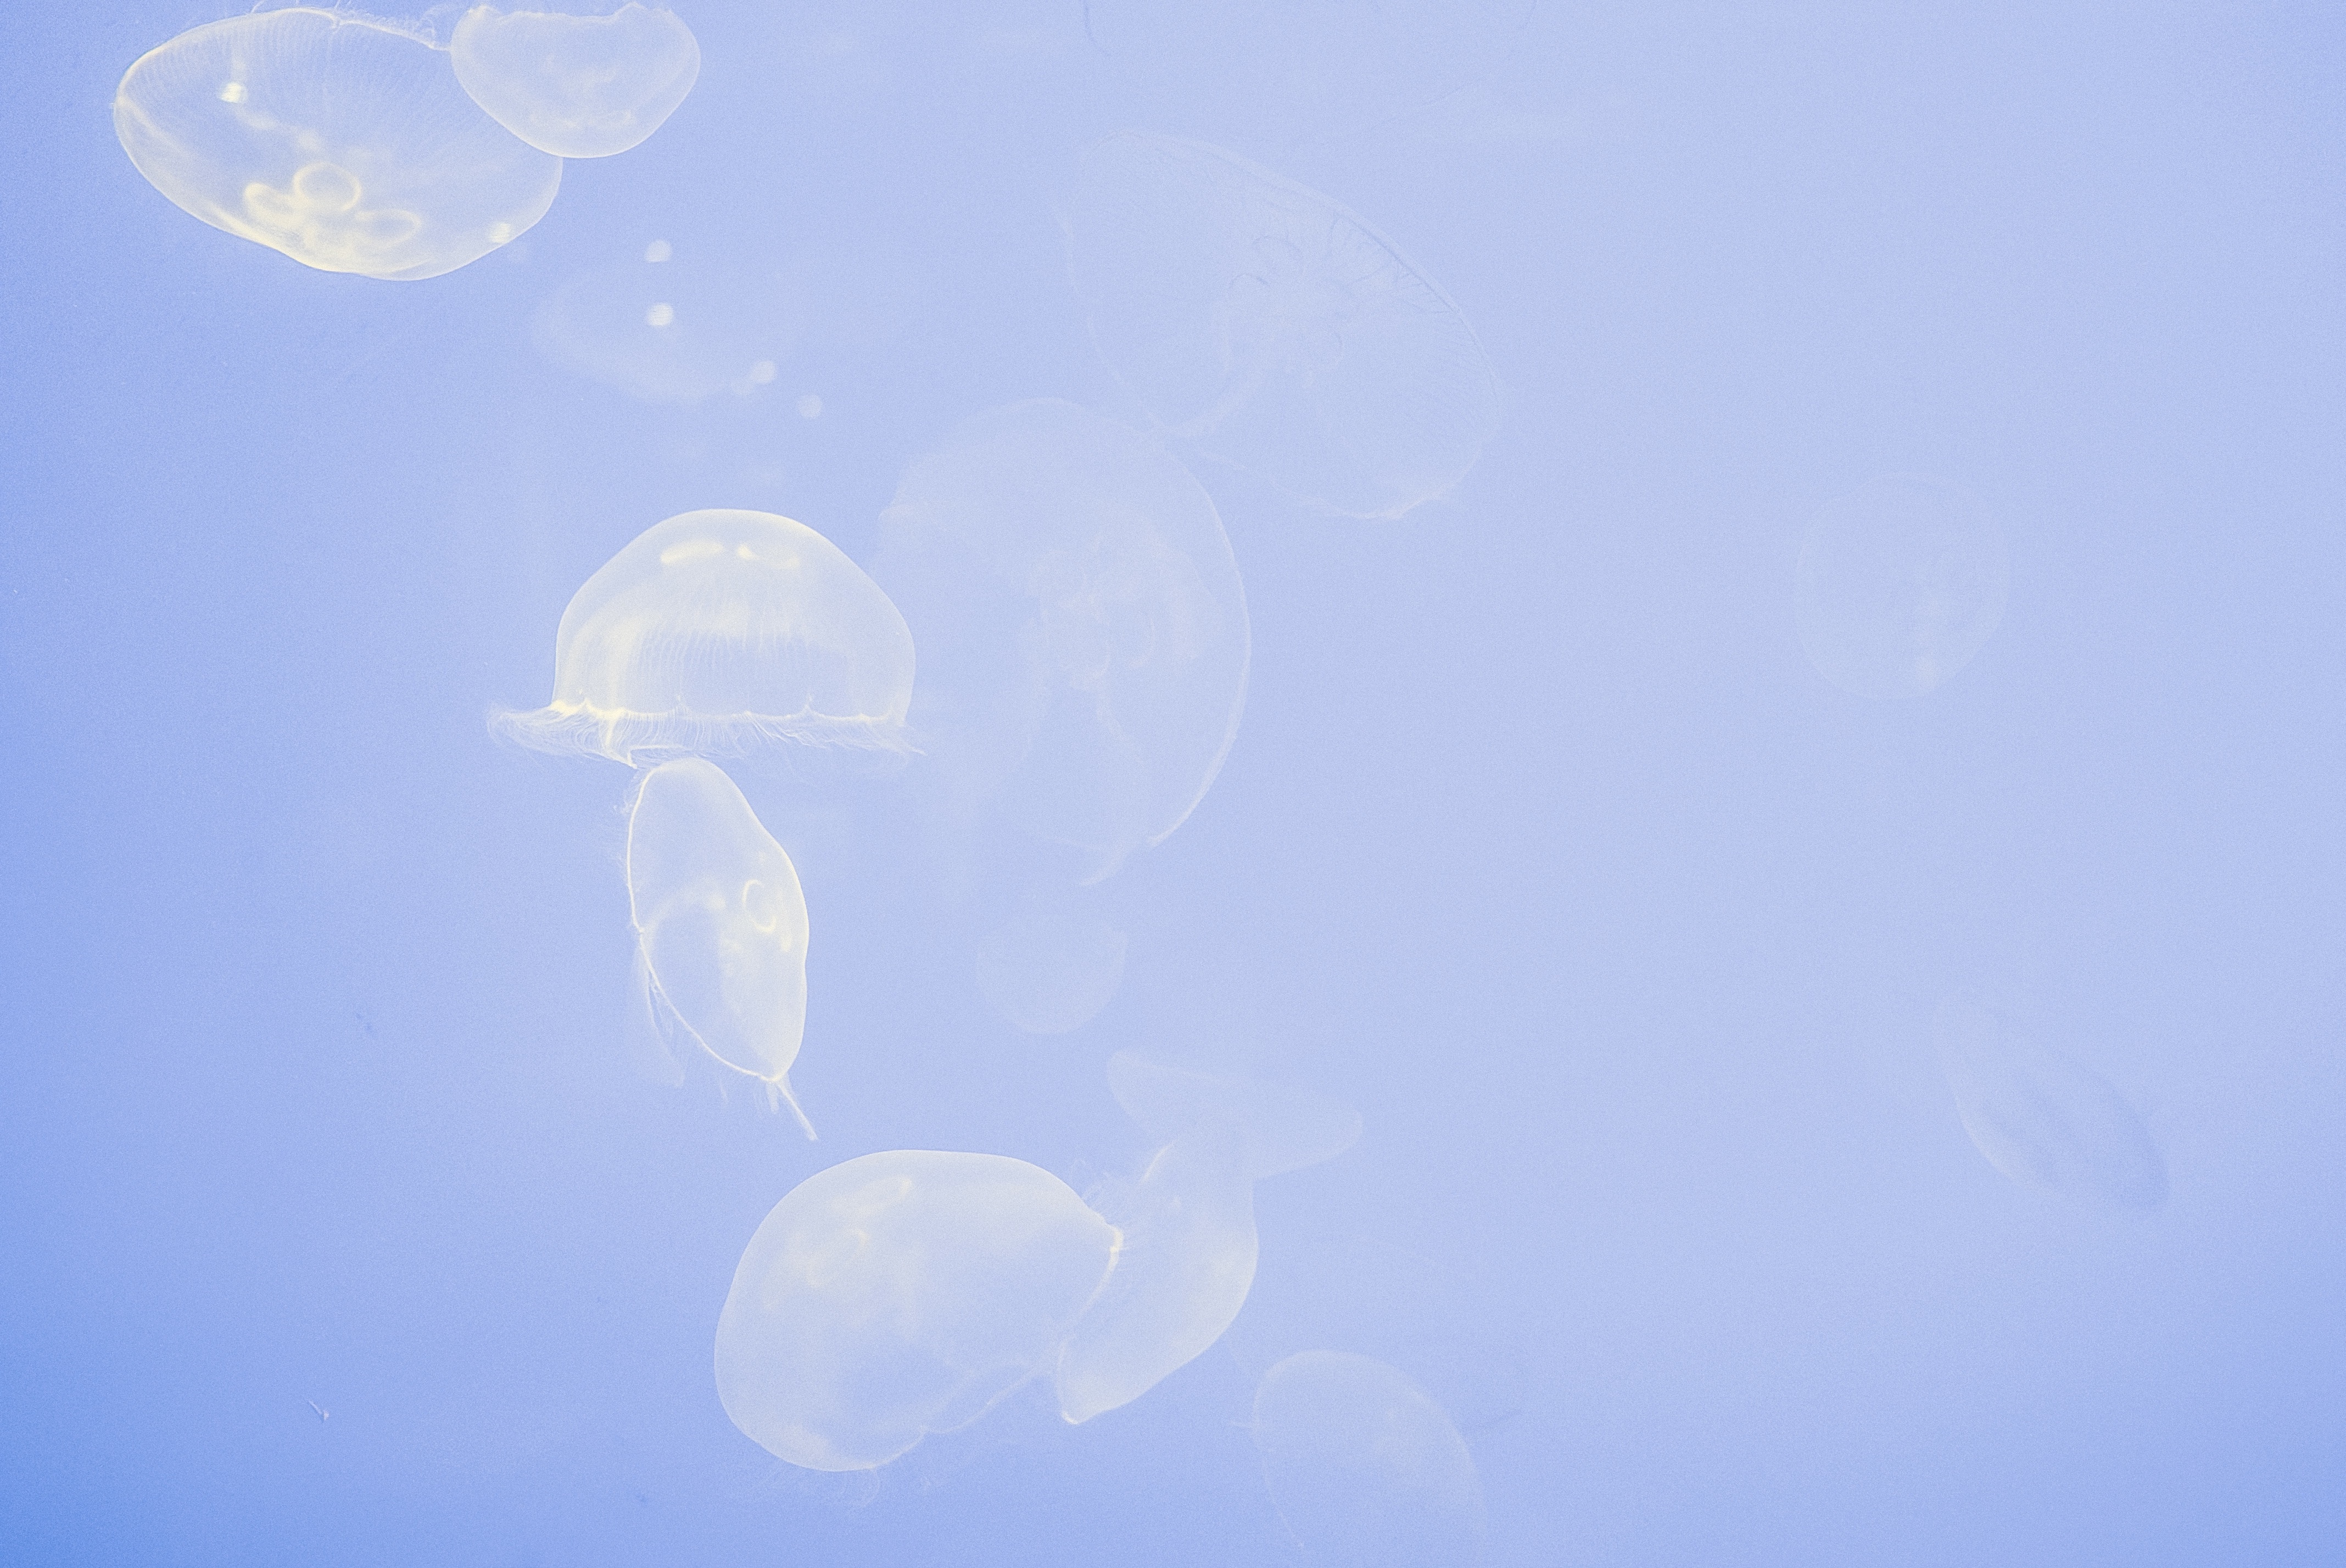
water, cloud, sky, atmosphere, underwater, jellyfish, tentacle, transparent, atmosphere of earth